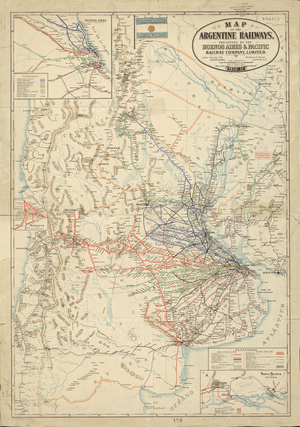
Entre 1880 et 1915, la longueur totale des voies ferrées en Argentine passa de 2 234